Effects of Hurricane Wilma in Mexico

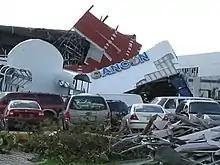
Photograph of a damaged building and storm debris

In Cancún, about 300,000 people were left homeless, while another 700,000 people sustained damage to their homes. The water level in Cancún reached the third storeys of some buildings due to waves atop the storm surge. About half of the buildings at Cancún International Airport were severely damaged. The runway accumulated debris but was otherwise undamaged. Most significant to the city's economy, Wilma destroyed or severely damaged 110 hotels, mostly along Kukulkán Boulevard, which connects the line of hotels along the Nichupte Lagoon. The hotel damage was mostly material losses and generally not to the building's structure. Strong winds broke glass, tore off roof tiles, and wrecked water tanks. The storm surge washed away the foundations of two hotels, forcing them to be demolished. The high waves damaged hotel lobbies near the shore at El Miguelito. The sand at Playa Ballenas was entirely washed away, leaving behind the rocky base. Playa Delfines suffered similar effects. Two ferry terminals in Cancún were damaged.